NOAAS Thomas Jefferson

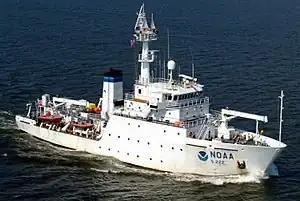
NOAAS "Thomas Jefferson" (S 222) underway.

In April 2003, after her transfer from the Navy to NOAA but before being commissioned into the NOAA fleet, the ship conducted surveys of the approaches to the Chesapeake Bay.